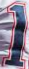
Number: 1